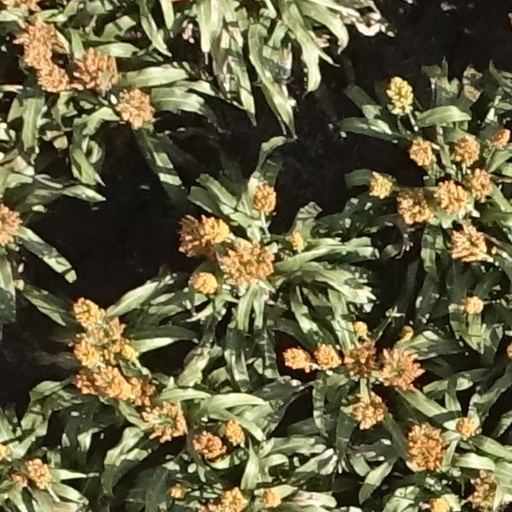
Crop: sorghum